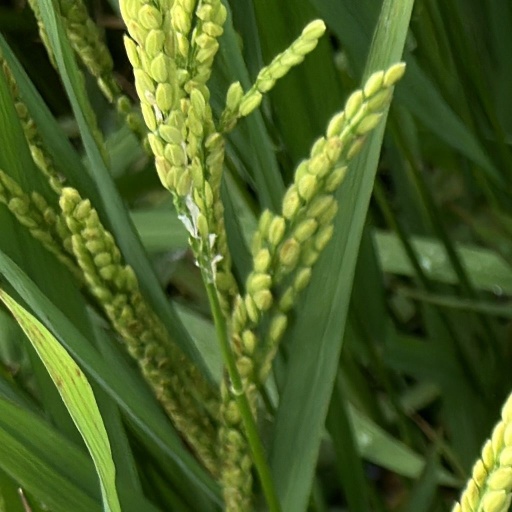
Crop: rice